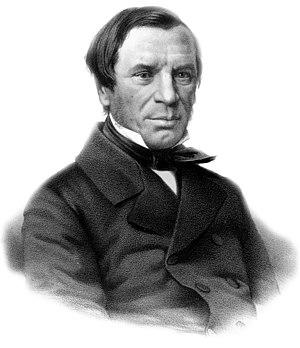
Mikhaïl Petrovitch Pogodine, né le 11 novembre 1800 à Moscou et mort à Moscou le 8 décembre 1875, est un historien, écrivain et journaliste russe qui fut aussi un grand collectionneur et poursuivit une carrière universitaire. Il était défenseur de la théorie viking de l'origine de l'État. Il fut nommé à l'académie des sciences de Russie en 1836. Fils de serfs émancipés en 1806, il termine l'université en 1821. Il appartenait au cercle philosophico-littéraire des «amants de la sagesse», dont faisaient partie entre autres Vénévitinov, Kireïevski, Chevyriov, Odoïevski, etc.